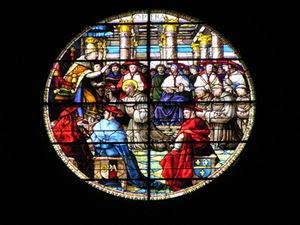
Guillaume de Marcillat, né à La Châtre, dans l'Indre, vers 1470 et mort à Arezzo le 30 juillet 1529, est un peintre français qui est célèbre pour ses vitraux historiés. Il a également réalisé des fresques et des tableaux. Il a vécu à Rome, Cortone et Arezzo et a réalisé des vitraux pour de nombreux lieux dans le nord de l'Italie. Vasari a fait ses premiers pas chez lui, et en fait le portrait dans Le Vite.